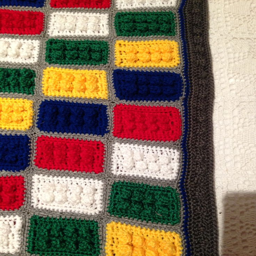
made a blanket for our grandson